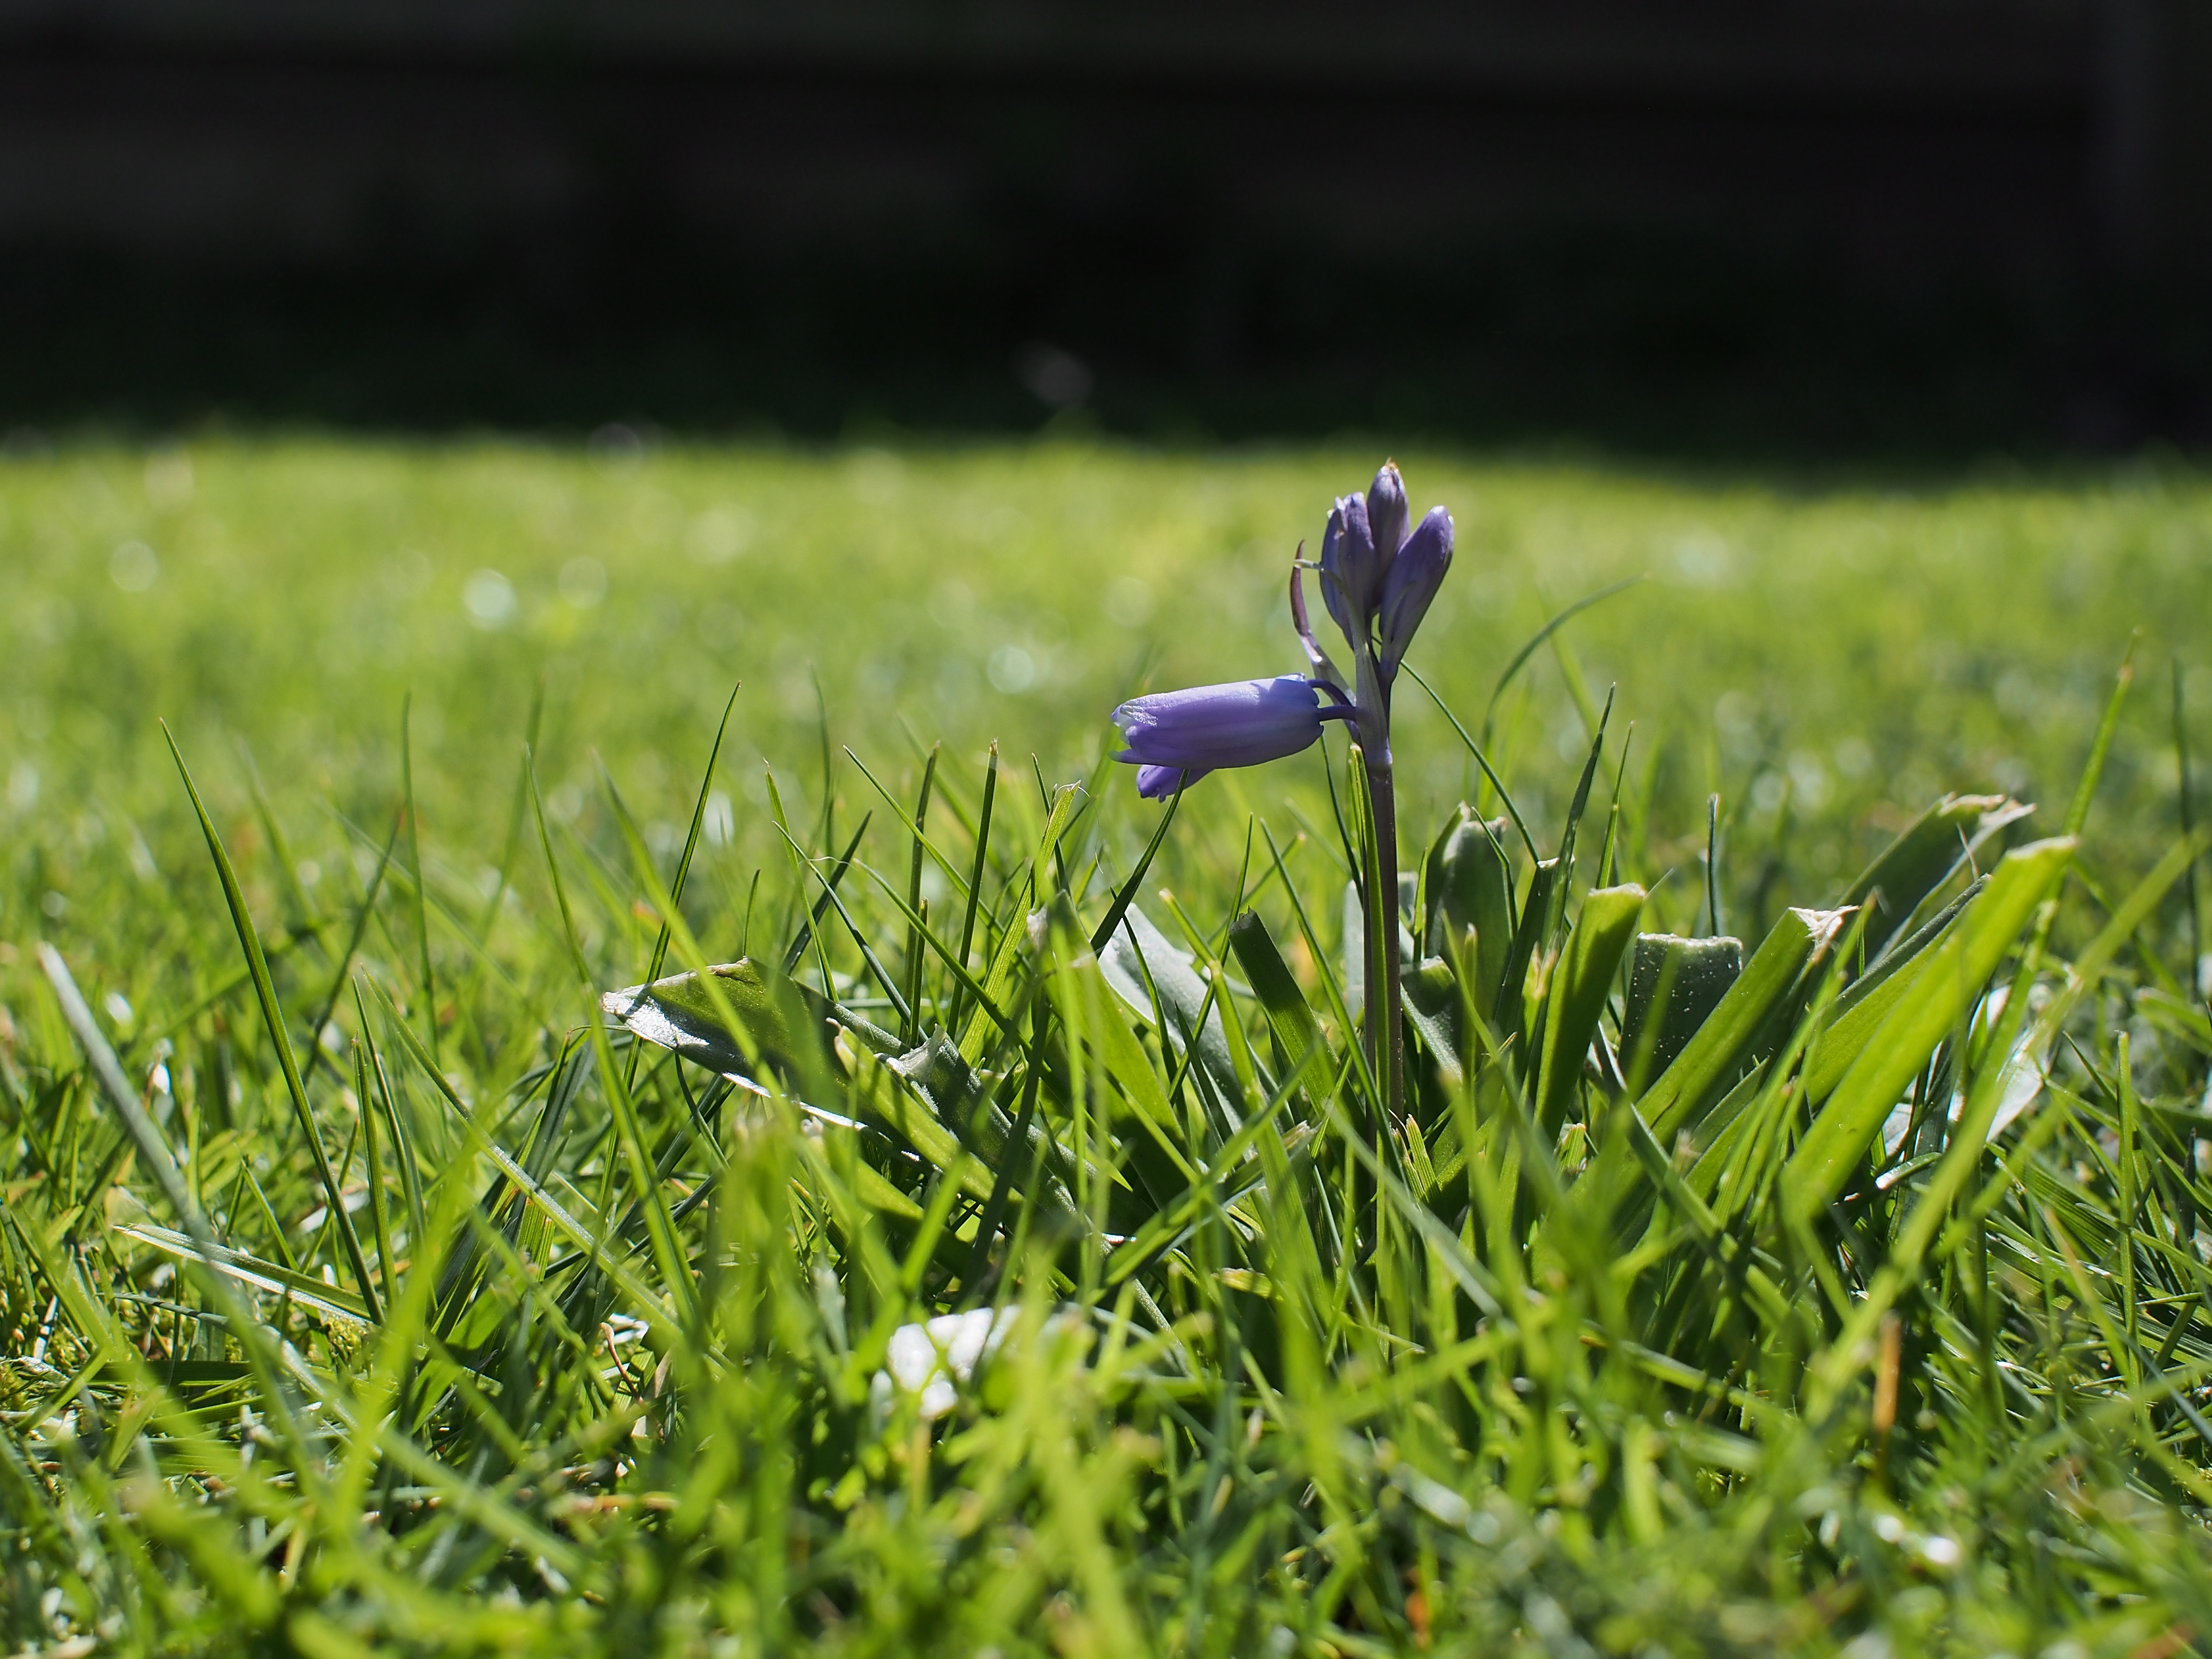
nature, grass, plant, field, lawn, meadow, prairie, leaf, flower, purple, green, botany, flora, wildflower, grassland, mowed, sigma30mm, olympuspenepl5, mow, macro photography, flowering plant, grass family, land plant